Independent Authority for Fiscal Responsibility

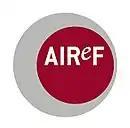
AIReF logo

The creation of Independent Fiscal Institutions (IFIs) such as AIReF began in the middle of the 20th century. The Netherlands created the first IFI in 1947. A few years later, other countries such as Denmark and Germany took the step and, somewhat later, the United States, Belgium, Austria, South Korea, Sweden and Canada also established IFIs.